Joey Jordison

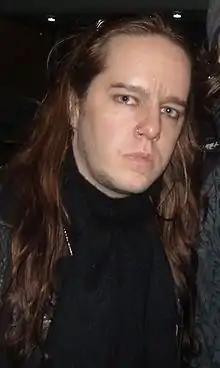
Jordison in 2008

Nathan Jonas "Joey" Jordison (April 26, 1975 – July 26, 2021) was an American musician. He was the original drummer of the heavy metal band Slipknot, in which he was designated #1, and the guitarist for the horror punk supergroup Murderdolls.